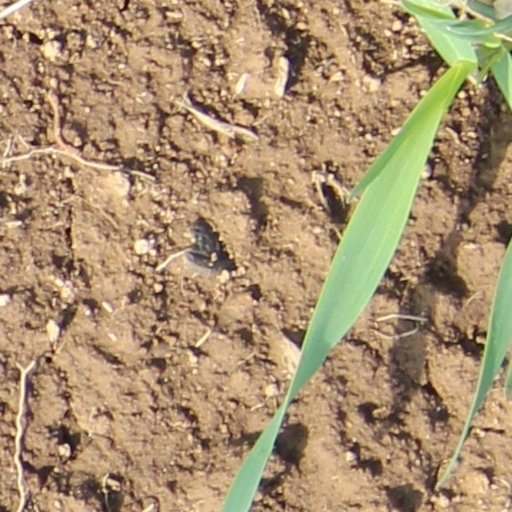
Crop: wheat